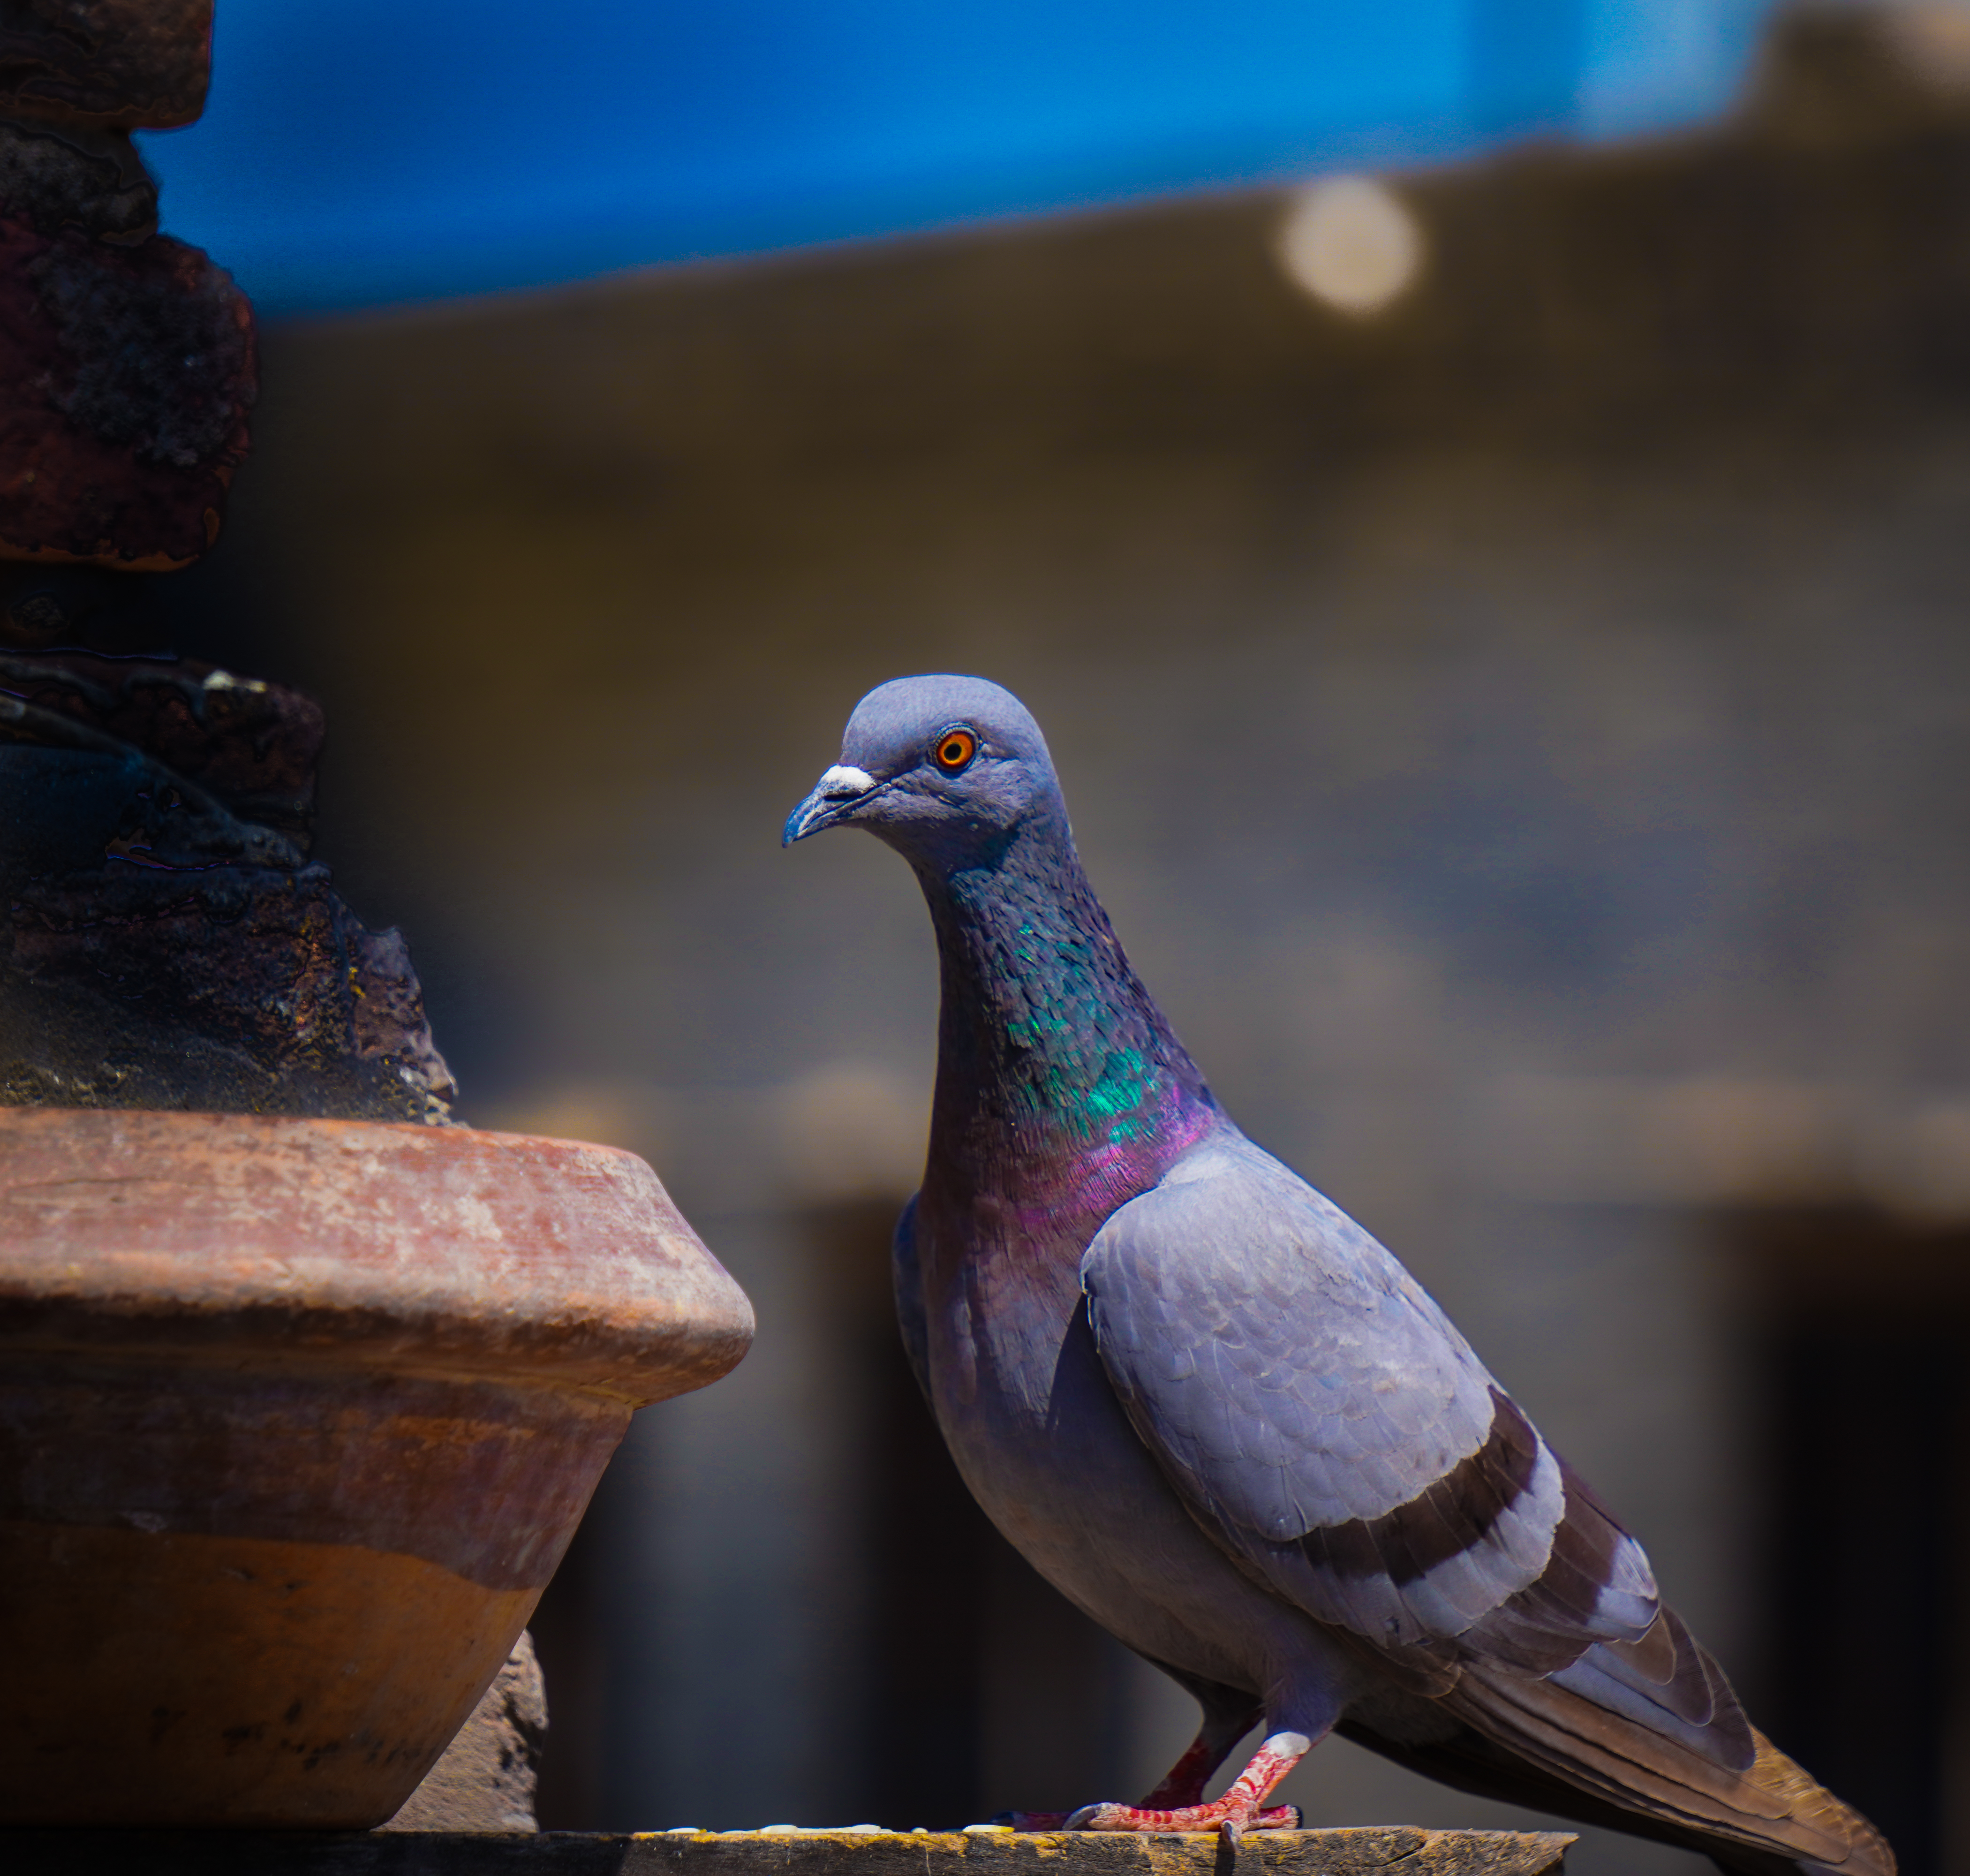
pigeon, bird, nature, stayhome, staysafe, water, summers, stock dove, pigeons and doves, rock dove, beak, feather, leg, adaptation, neck, stock photography